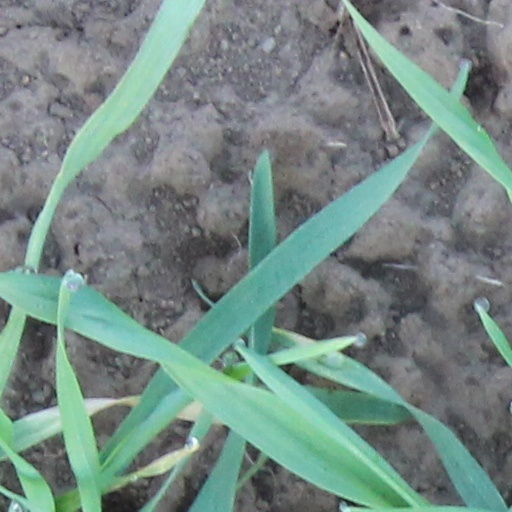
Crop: wheat